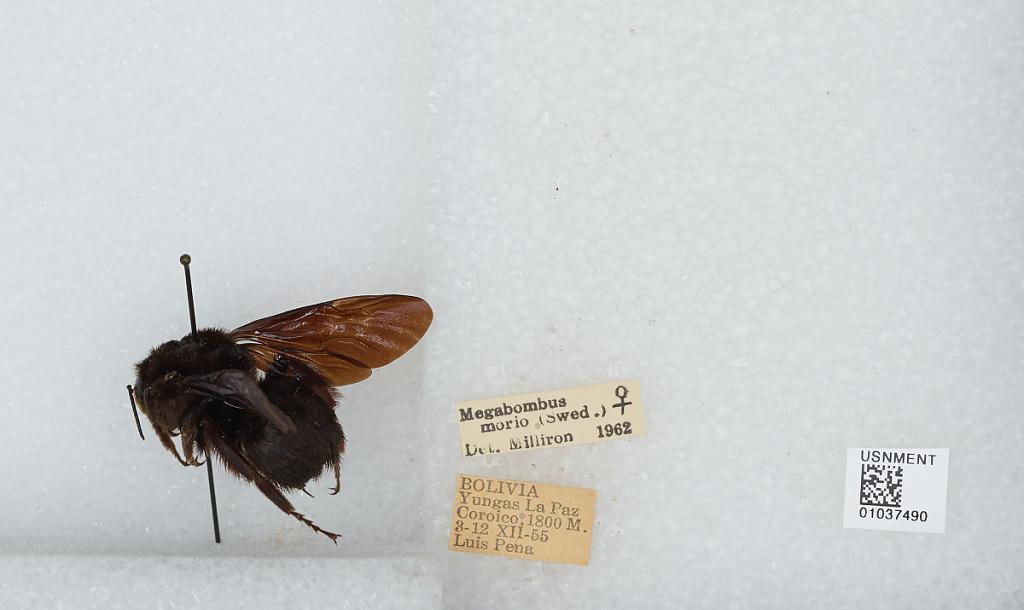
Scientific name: Bombus (Fervidobombus) morio (Swederus)
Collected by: L. Pena
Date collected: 1955-12-3
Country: Bolivia
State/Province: La Paz
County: Nor Yungas
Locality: Coroico
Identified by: Milliron